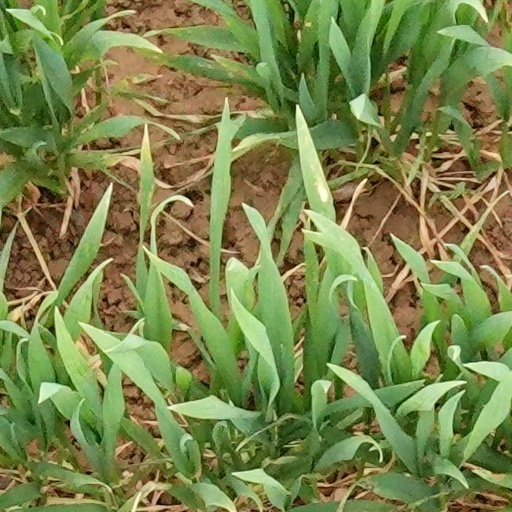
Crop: wheat